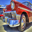
Label: automobile